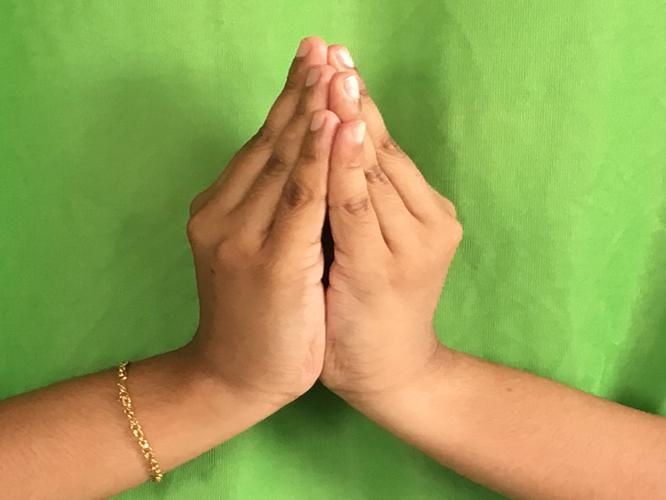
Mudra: Kapotham
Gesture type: double_hand